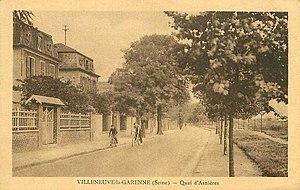
Villeneuve-la-Garenne.Quai d'Asnières.Bicyclettes
Le quai d'Asnières est une voie de circulation se trouvant à Villeneuve-la-Garenne.